Rachel McMasters Miller Hunt

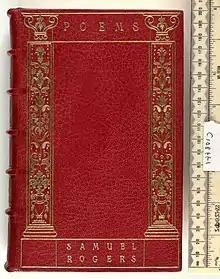
An example of Hunt's work - a binding created in 1916 for an edition of Samuel Rogers's "Poems"

She continued creating and exhibiting bindings until about 1920. Her last public showing of her work was at the Guild of Bookworkers' annual exhibition in 1921, held at the Grolier Club. Throughout the 1920s and 1930s, Hunt became a distinguished speaker on books and bookbinding, though she was no longer an active practitioner. She continued to maintain her binding equipment in a workshop at "Elmhurst," the Pittsburgh home she and her husband moved to in 1926, and continued to refer to it as the "Lehcar Bindery."